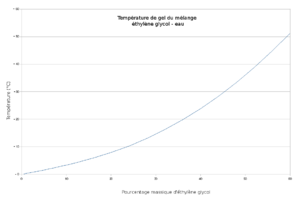
Température de gel de l'Éthylène glycol en fonction du pourcentage massique, d'après CRC Handbook Chem. &amp
L'eau glycolée est une eau de réseau à laquelle on a ajouté un pourcentage de glycol afin que cette eau ne puisse geler, même si elle est stagnante. Le glycol est de l'éthylène glycol ou du propylène glycol. Le mélange est utilisé à des températures négatives car il a l'avantage d'abaisser le point de fusion de l'eau ou à des températures élevées car il réduit la pression de vapeur à haute température. En particulier l'eau glycolée utilisée dans un réseau de chauffage ou de climatisation qui passe par l'extérieur ne risque pas de geler, même si elle n'est pas en mouvement.
L'éthylène glycol ou glycol ou encore éthane-1,2-diol est le plus simple composé chimique de la famille des glycols.